Victoria Works, Birmingham

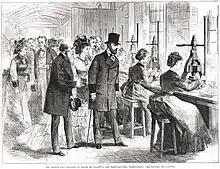
Albert, Prince of Wales (later King Edward VII, and Princess Alexandra visiting the works in 1874

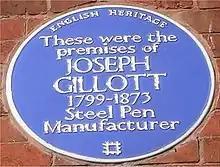
English Heritage blue plaque on the Graham Street frontage

The Victoria Works is a Grade II listed building in the Jewellery Quarter of Birmingham, England. It was built in 1839–40 for Joseph Gillott, who manufactured pen nibs, and was one of the first purpose-built factories in the Jewellery Quarter. It is situated opposite the Argent Centre, another building constructed for industrial use around the same period. The factory was one of the largest of its kind, with nearly 600 workers. Steam engines of 60 horsepower powered the mass production of the nibs.